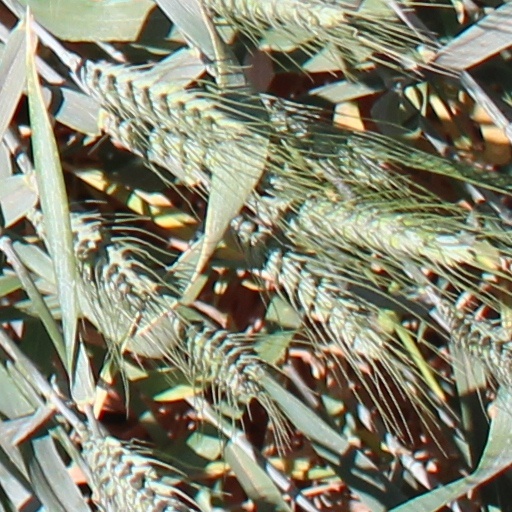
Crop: wheat